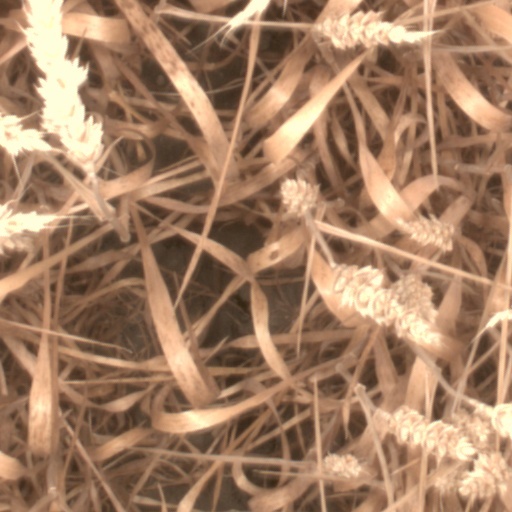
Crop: wheat